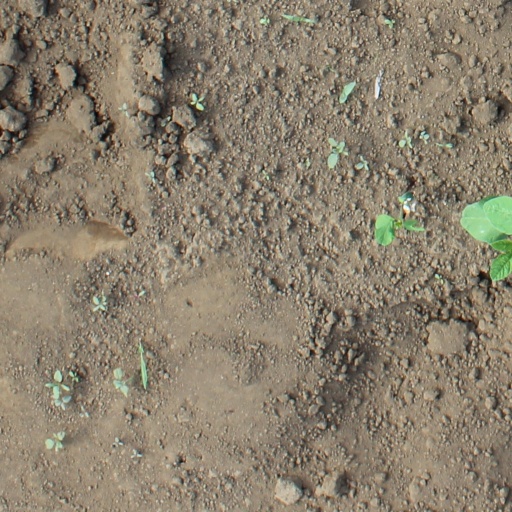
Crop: soybean